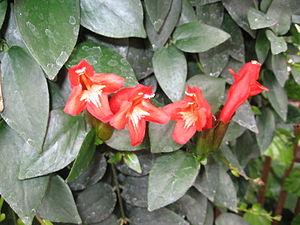
Aeschynanthus pulcher, Jardin botanique de Montréal